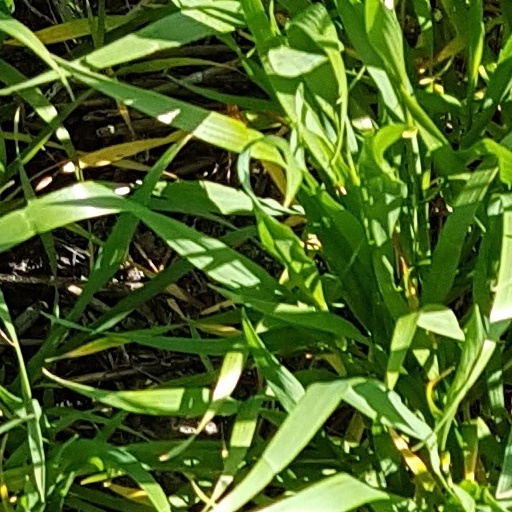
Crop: wheat